Andy McGaffigan

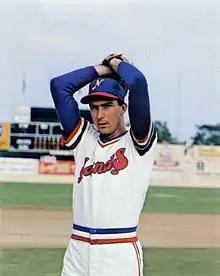
McGaffigan with the Nashville Sounds in 1980

McGaffigan began his first season in professional baseball in 1978 with the Oneonta Yankees of the Class A-Short Season New York–Penn League and the Class A Fort Lauderdale Yankees of the Florida State League. He pitched to a 4–6 record with a 3.12 earned run average (ERA) and 36 strikeouts in 78 innings with the two teams.